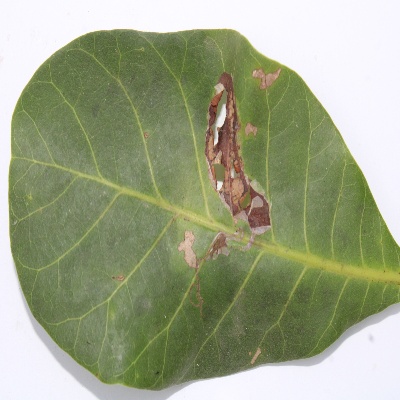
Crop: Cashew
Condition: leaf miner